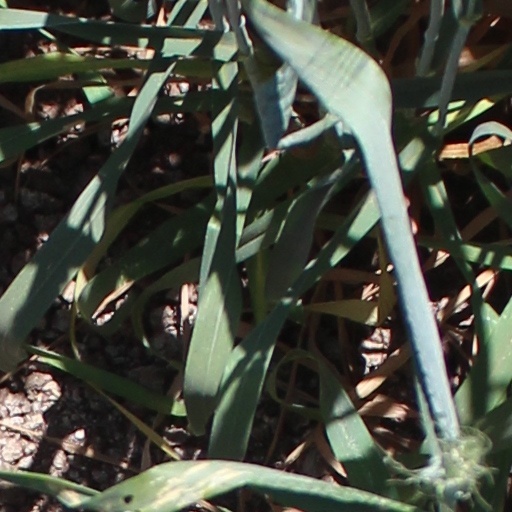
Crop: wheat